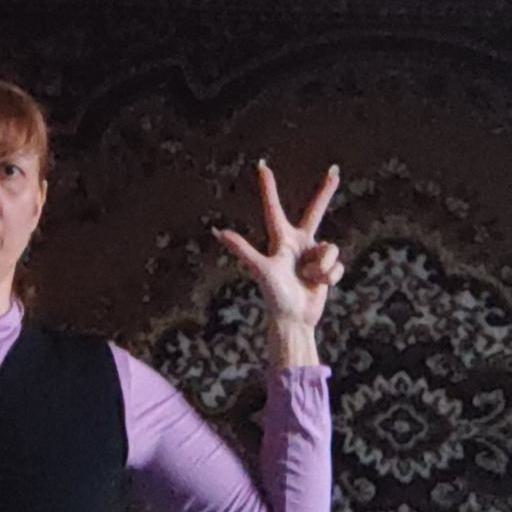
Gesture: three2